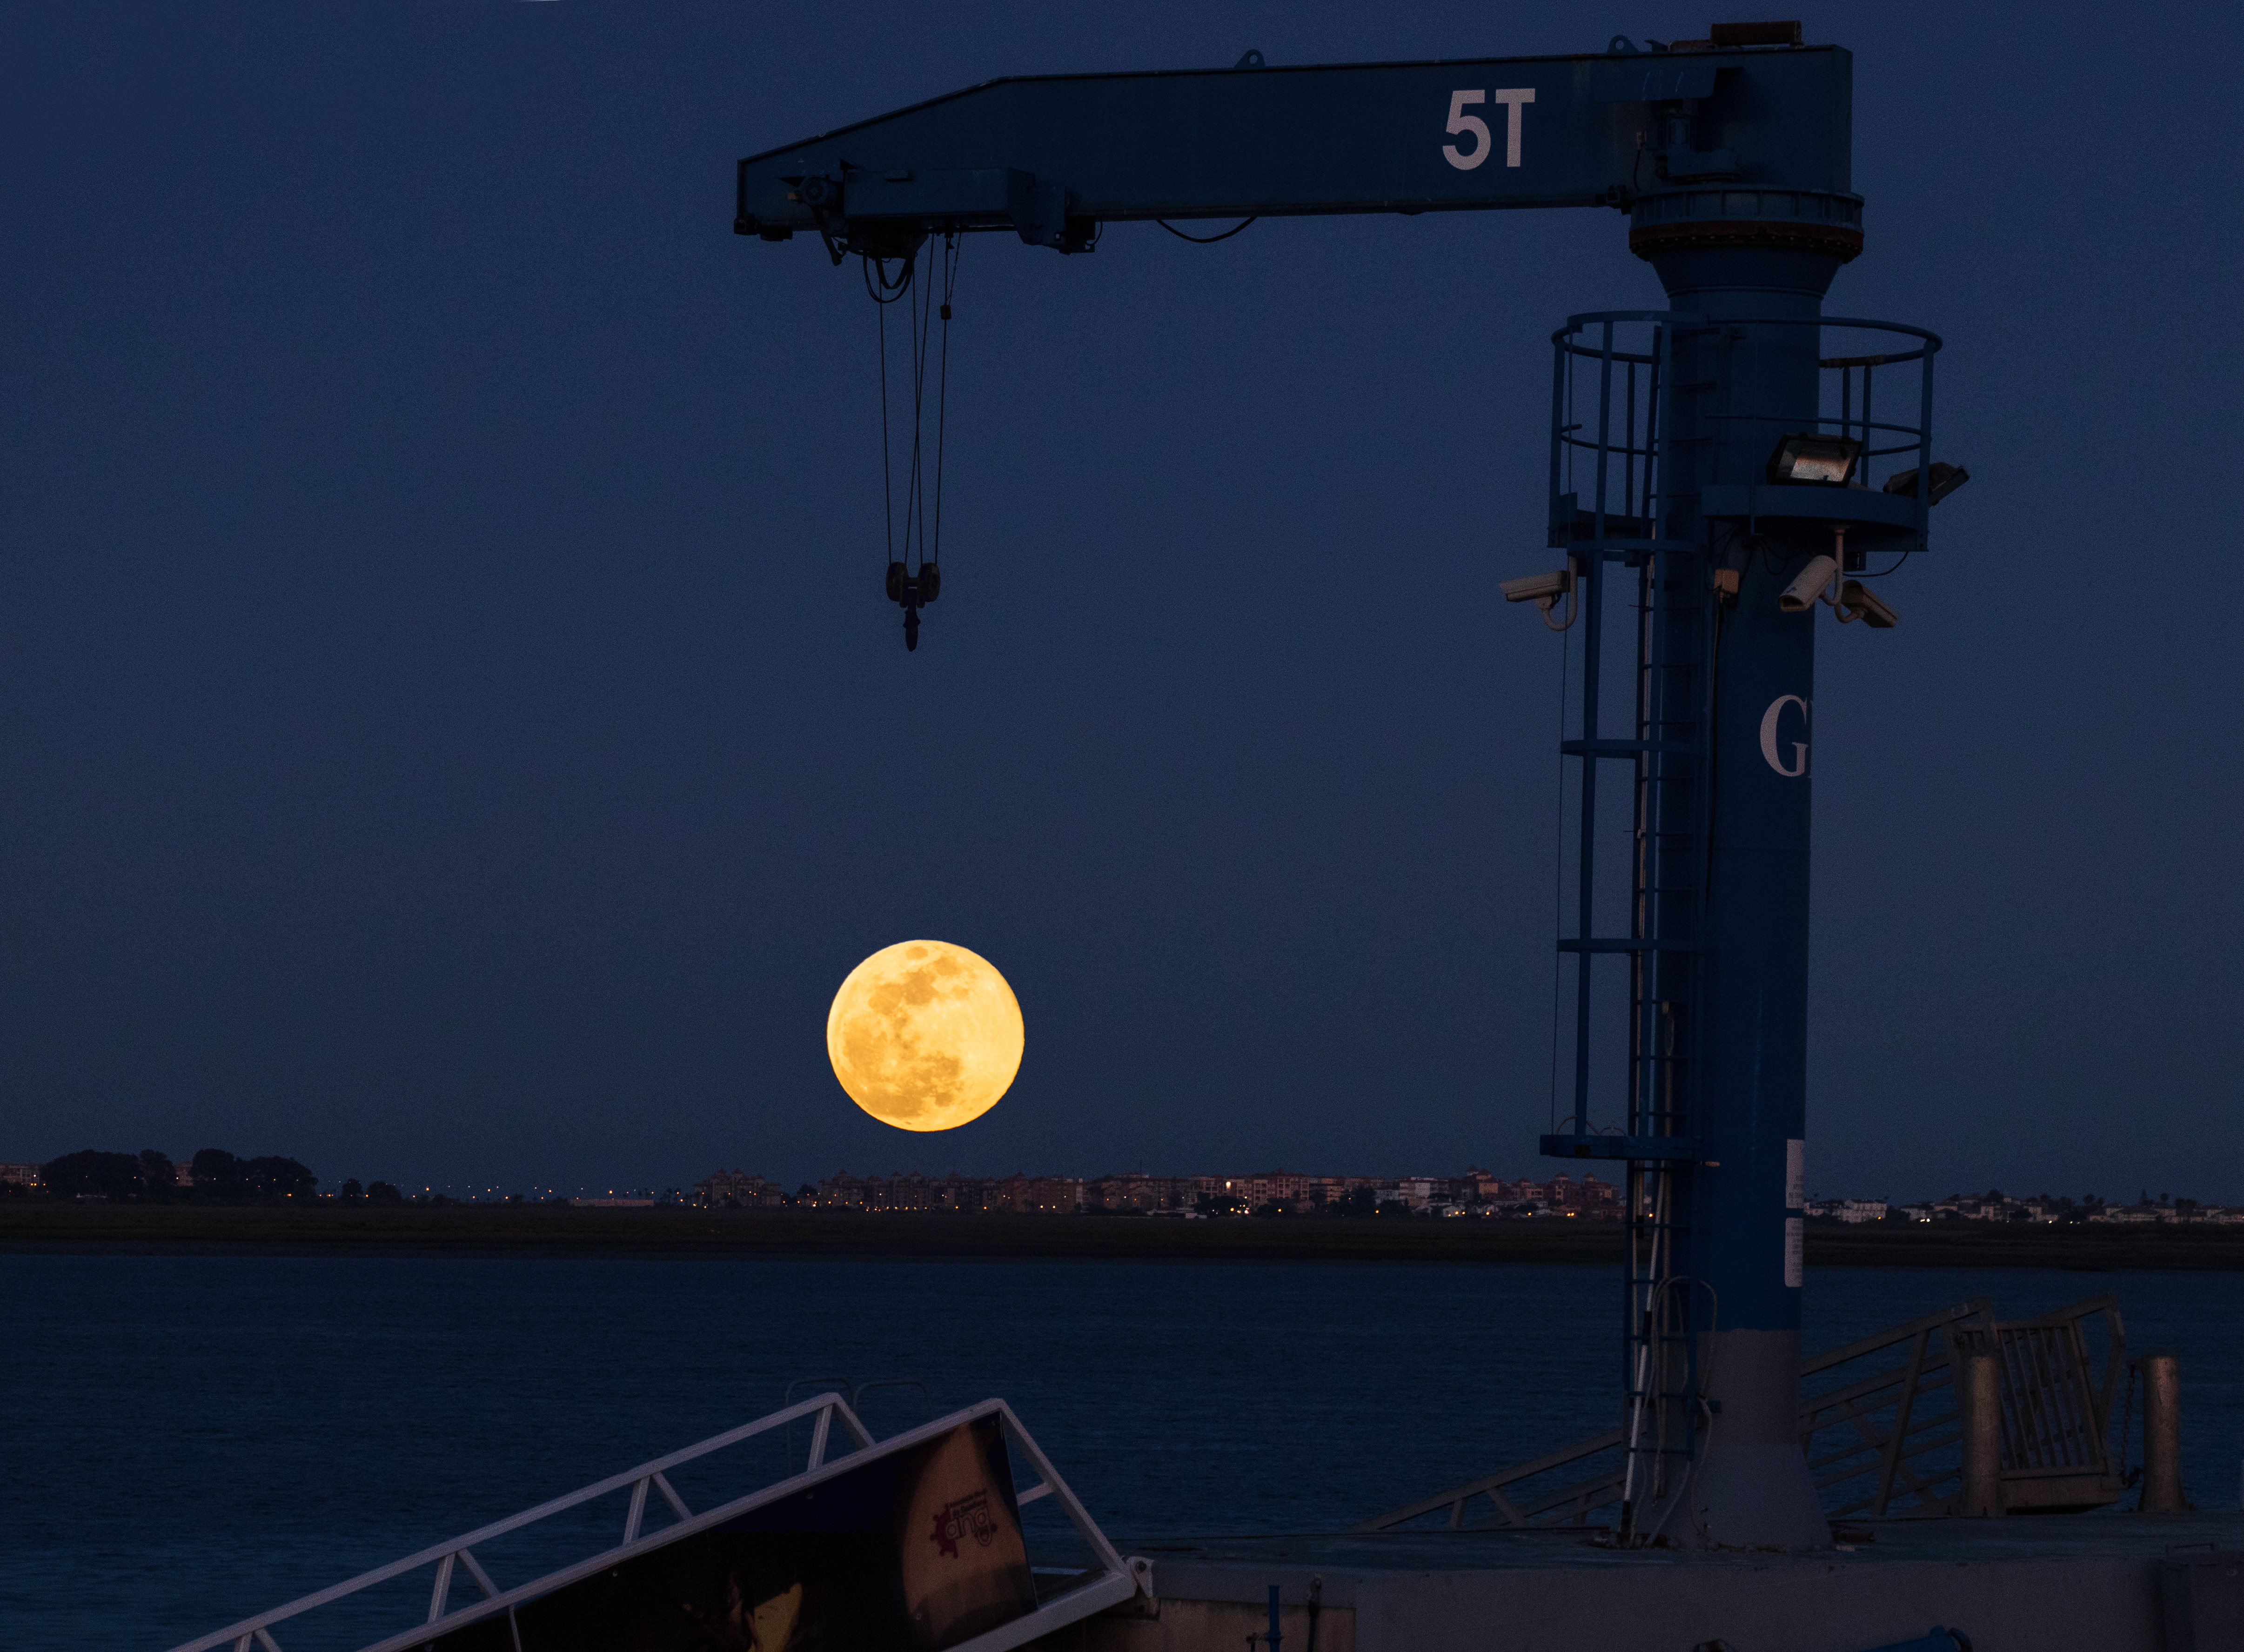
moon, sky, astronomical object, full moon, night, celestial event, vehicle, evening, moonlight, midnight